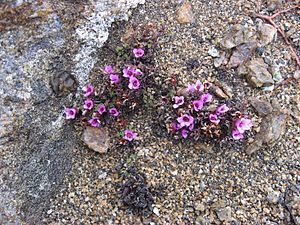
Purpurstenbræk
Blomstrende Purpurstenbræk i
Purpur-Stenbræk (Saxifraga oppositifolia) fotograferet af mig på et fjeld udenfor Upernavik i Grønland